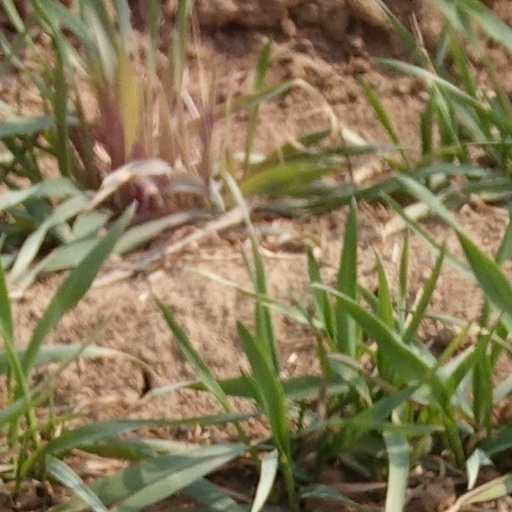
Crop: wheat